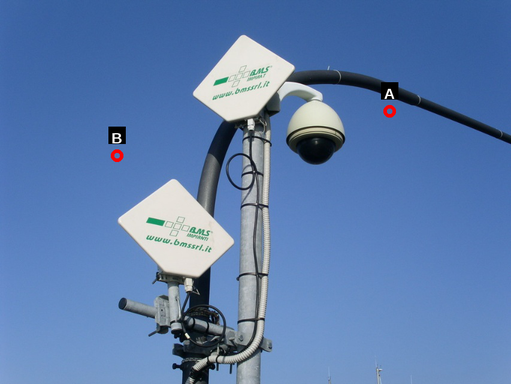
Question: Two points are circled on the image, labeled by A and B beside each circle. Which point is closer to the camera?
Select from the following choices.
(A) A is closer
(B) B is closer
Answer: B